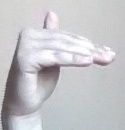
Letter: khaa